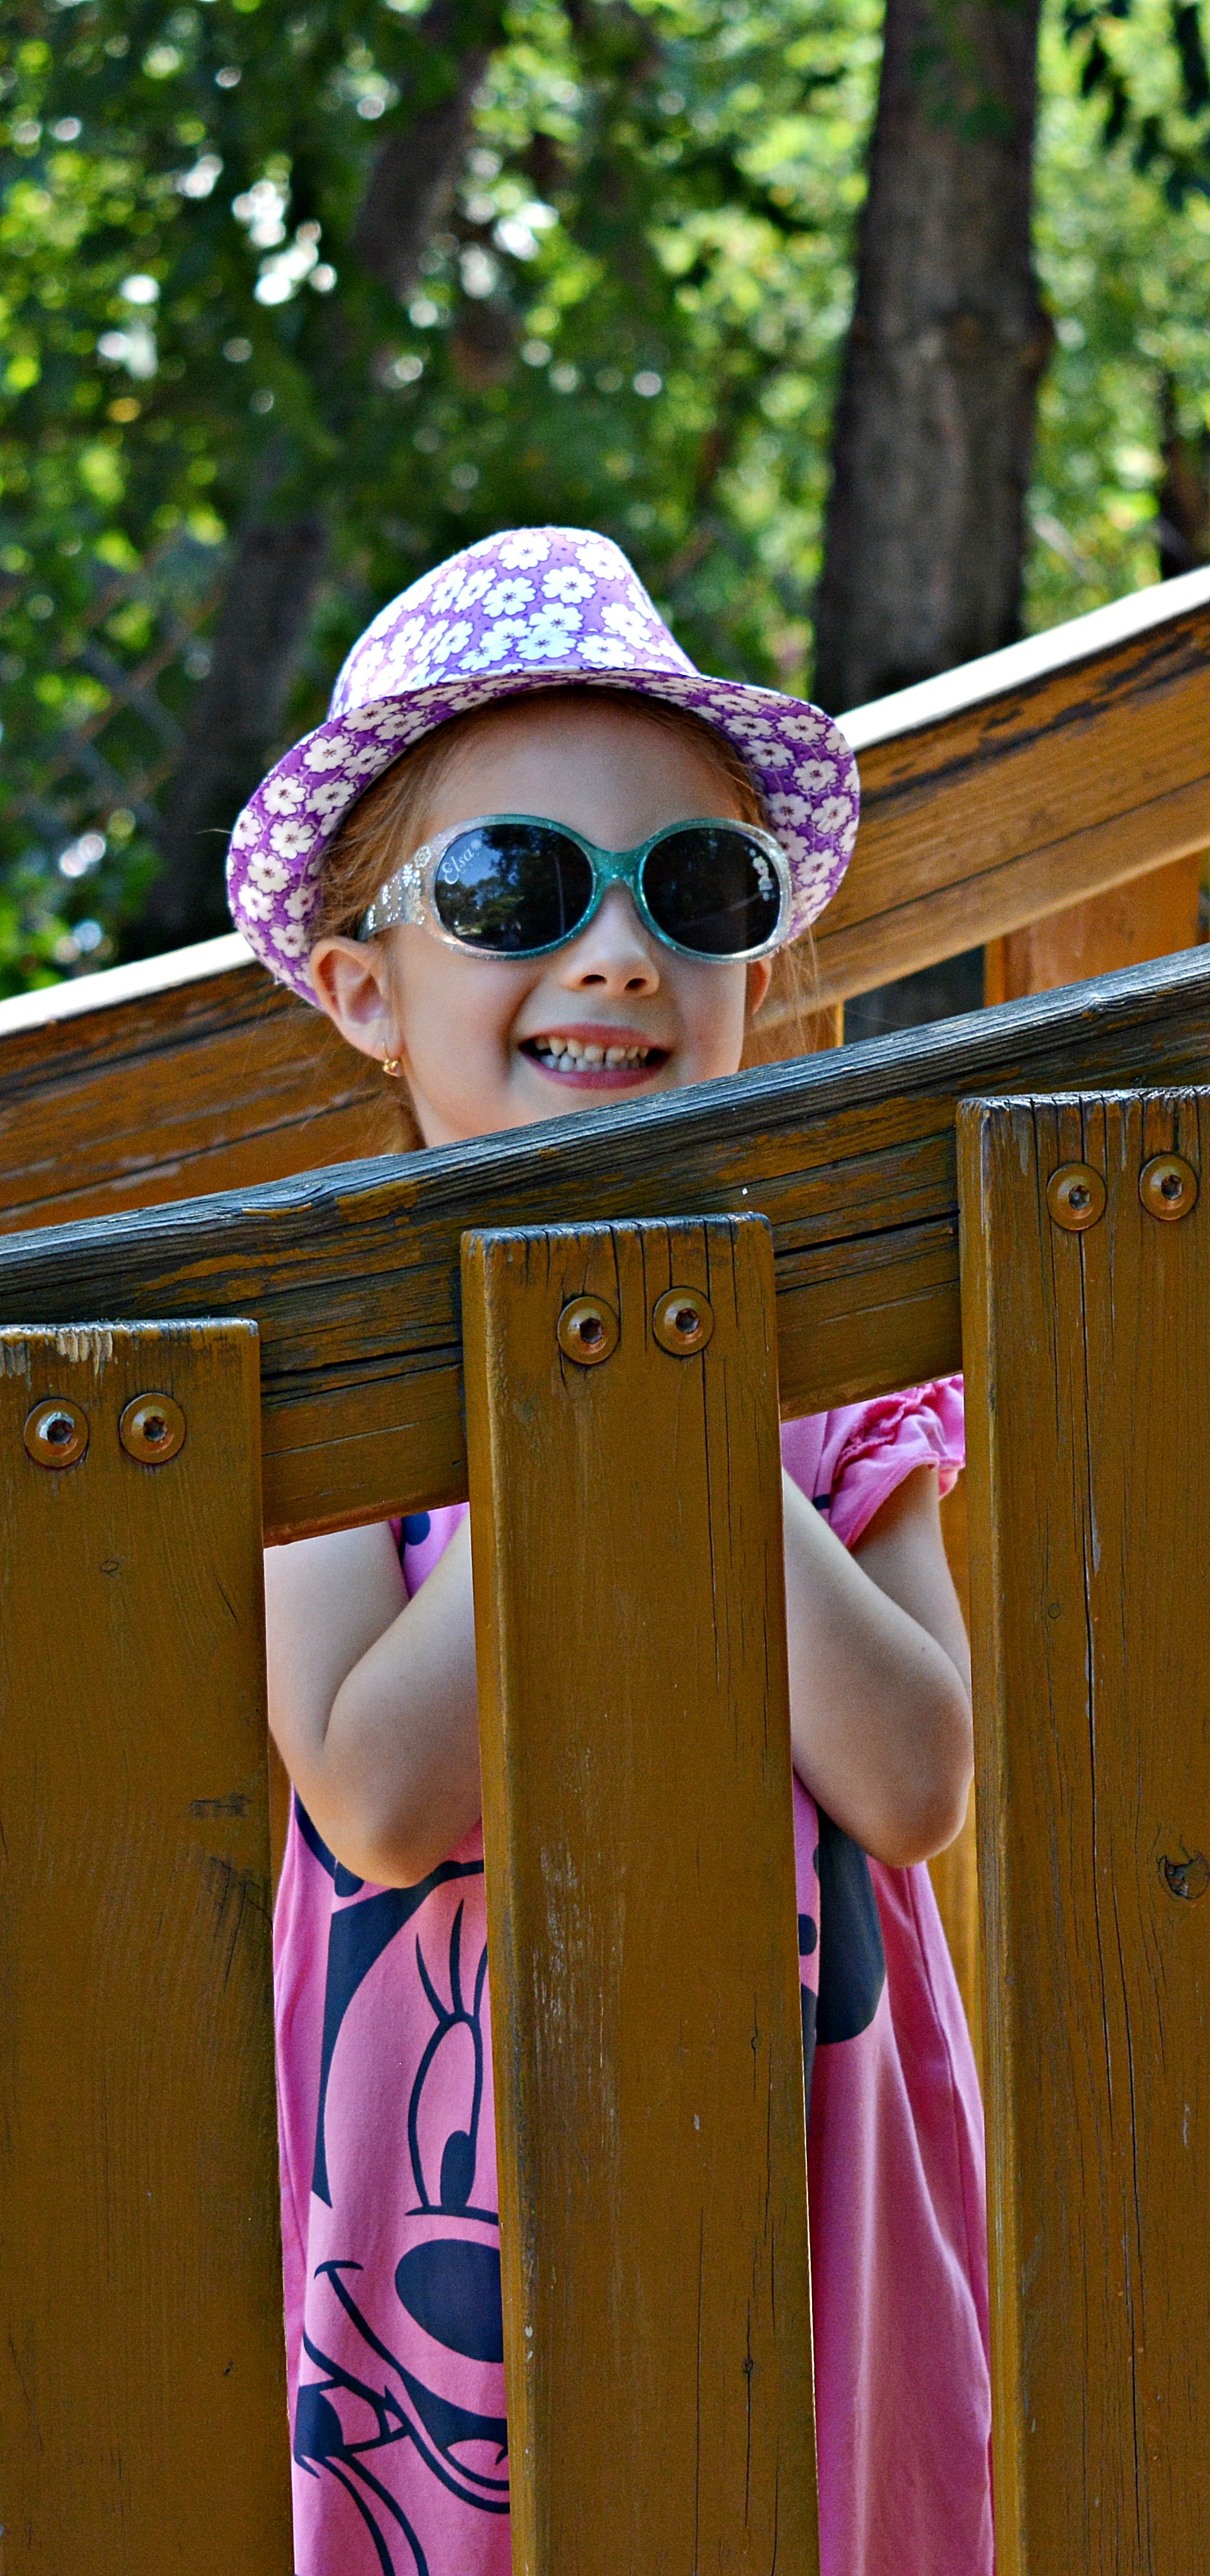
person, fence, girl, flower, spring, red, color, child, blue, clothing, season, smiling, fun, dress, happy, happiness, toddler, hide, photograph, beauty